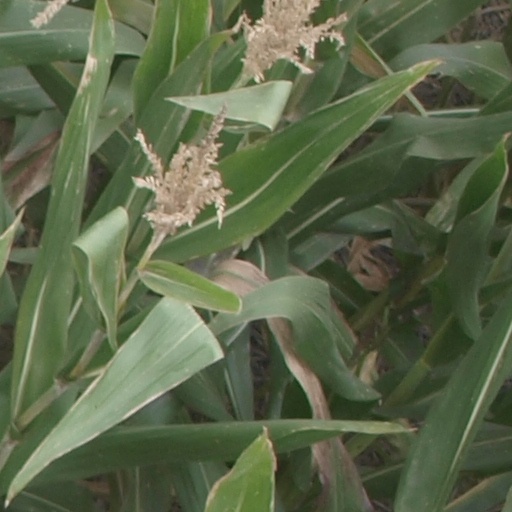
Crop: maize; corn